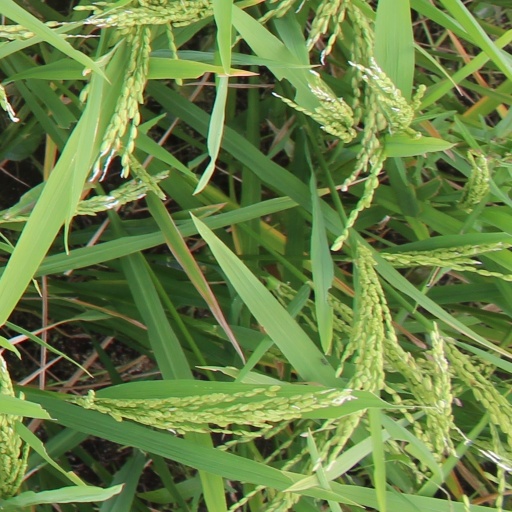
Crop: rice